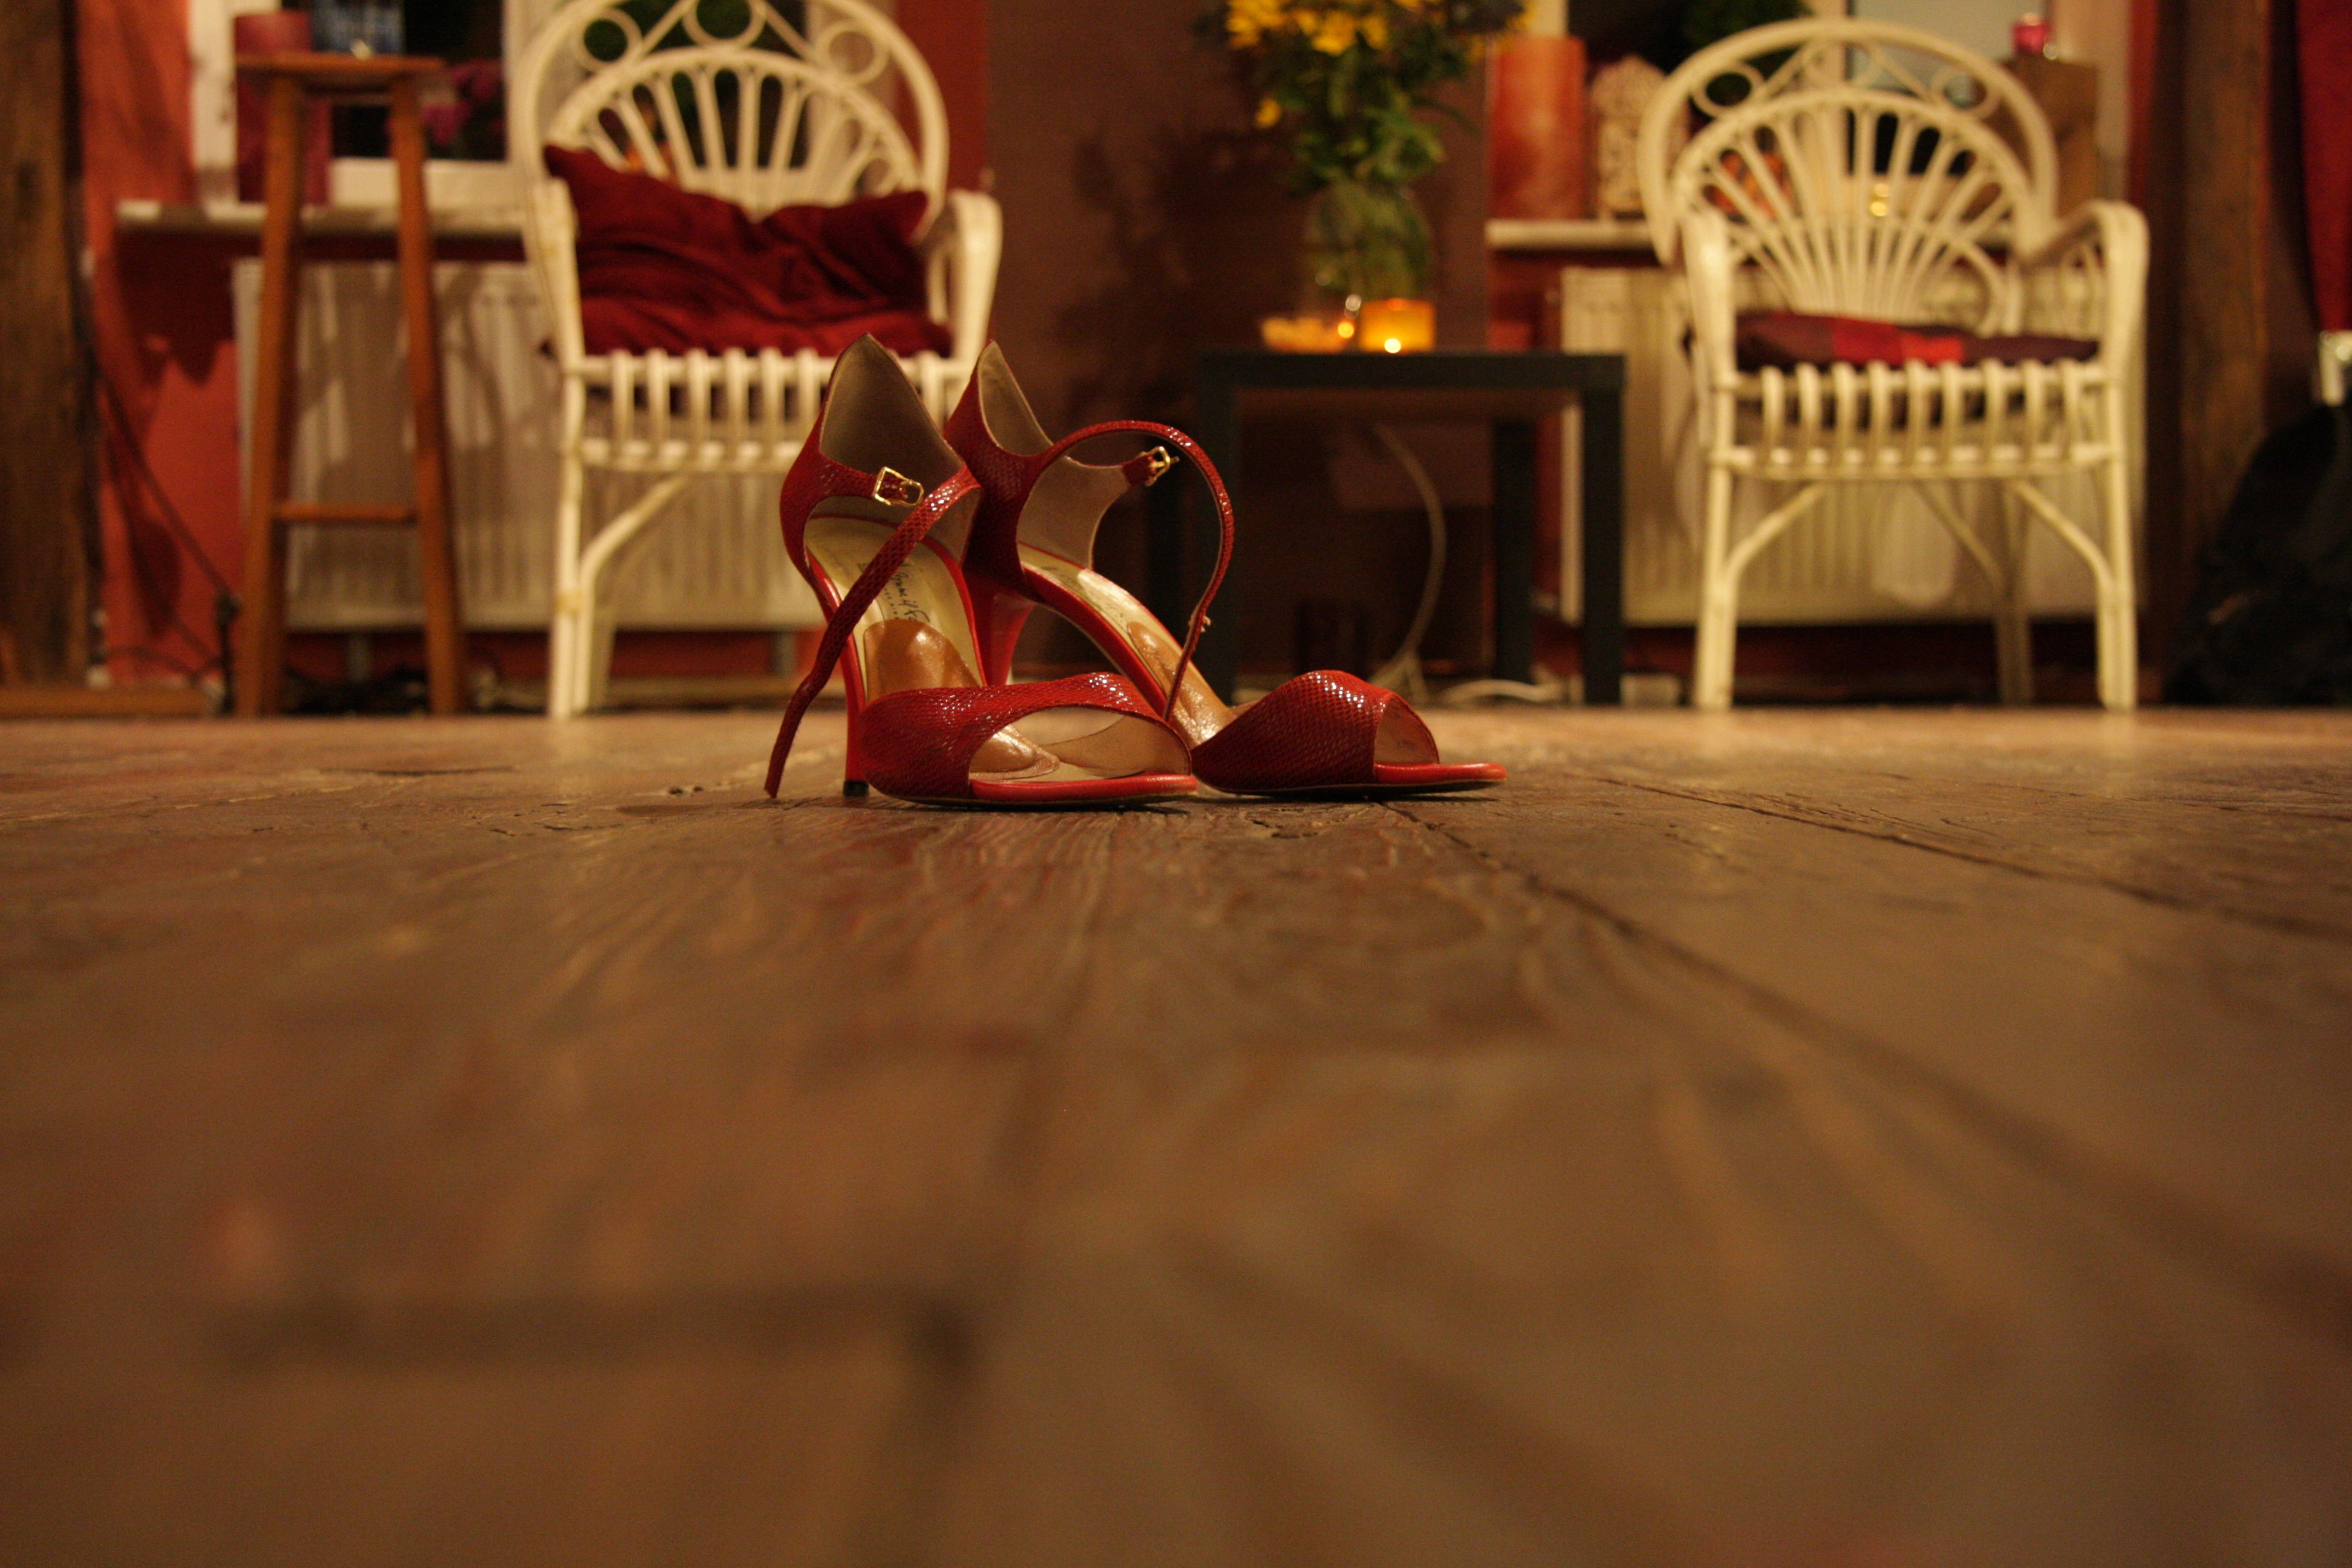
wood, dance, red, color, shoes, art, stilettos, flooring, women's shoes, high heeled shoes, heel shoes, dance shoes